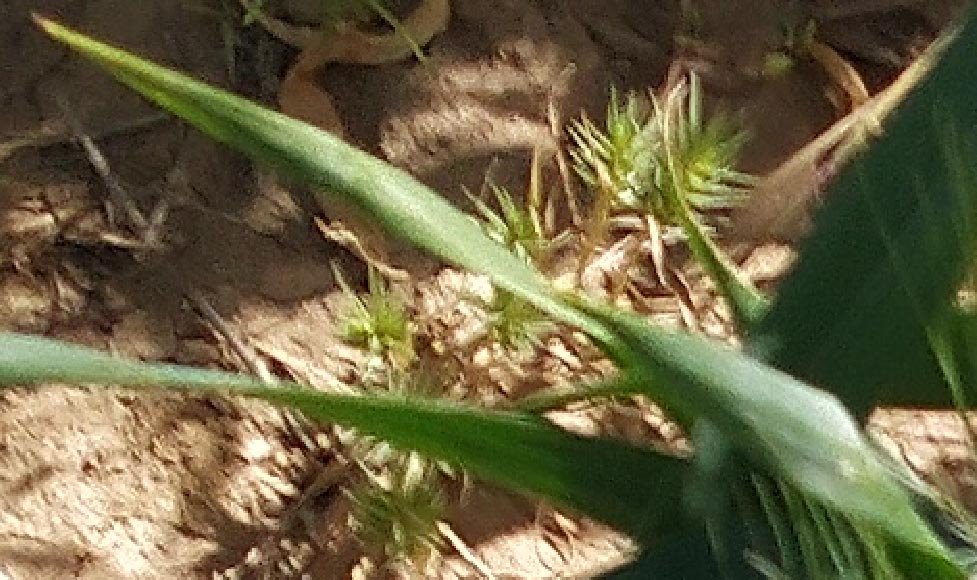
Label: Wheat___Healthy